Danish pastry

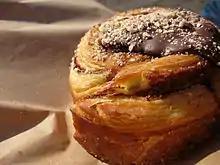
A cinnamon Danish with chocolate and nuts from a bakery in Denmark

Danish pastries as consumed in Denmark have different shapes and names. Some are topped with chocolate, pearl sugar, glacé icing, and/or slivered nuts and they may be stuffed with a variety of ingredients such as jam or preserves (usually apple or prune), remonce, marzipan, and/or custard. Shapes are numerous, including circles with filling in the middle (known in Denmark as "Spandauers"), figure-eights, spirals (known as snails), and the pretzel-like kringles. There's also the frøsnapper, which is a twisted pastry sprinkled with sesame and poppy seeds. The pastry is often filled with marzipan or custard. Interestingly, the term frøsnapper has no unique meaning and is only used to refer to the dish itself.